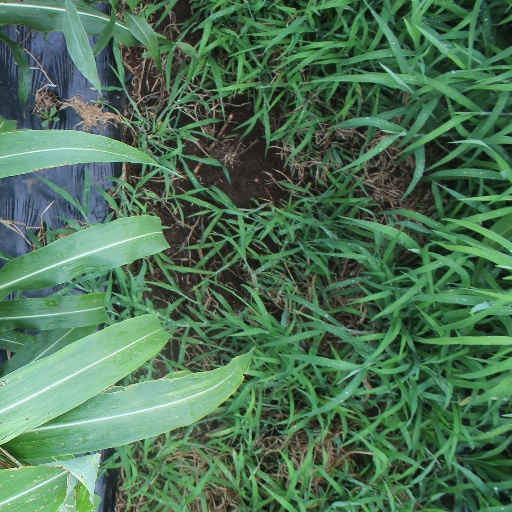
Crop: sorghum